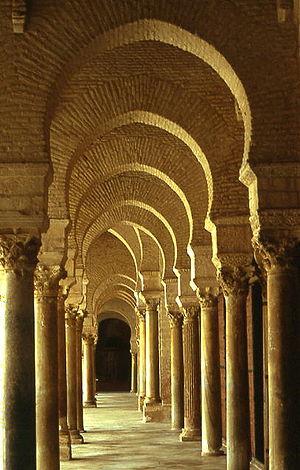
L’arc est l'élément d'ossature de directrice courbe ou polygonale, qui enjambe l'espace ouvert entre deux piliers ou murs en transmettant toute la charge qu'il supporte aux appuis, moyennant une force oblique dénommée « poussée ».
L'arc outrepassé brisé est une variante de l'arc outrepassé apparue au XIᵉ siècle en Al-Andalus à l'époque des royaumes de taïfa.